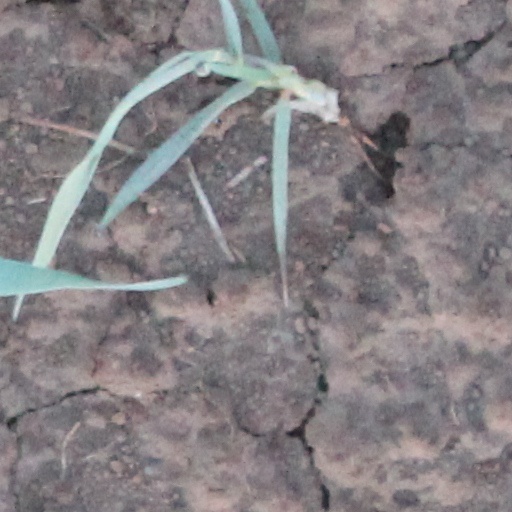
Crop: wheat